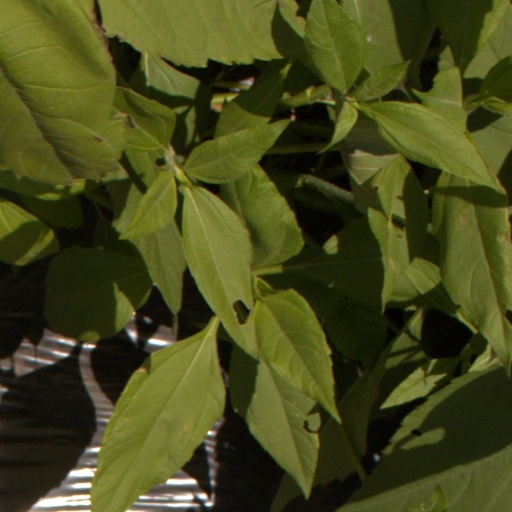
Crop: Jerusalem artichoke